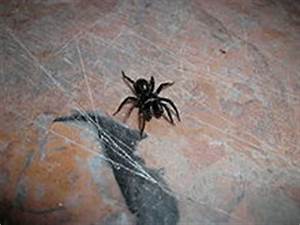
Label: spider